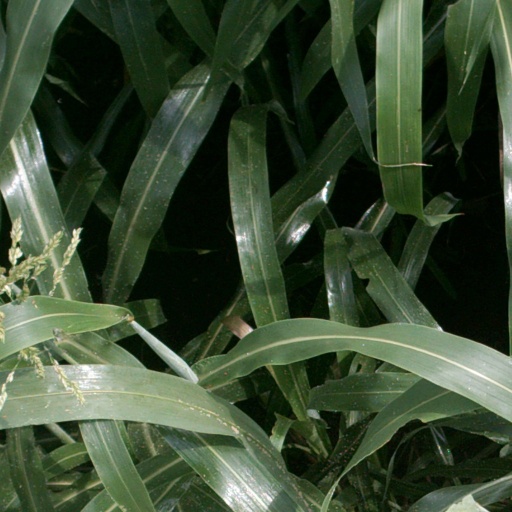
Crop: sorghum